Lancia Beta

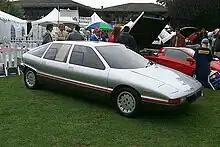

The final car to carry the Beta badge was the Pininfarina-designed and built two-door Lancia Montecarlo, announced in March 1974. This was a rear-wheel drive, mid-engined two-seater sports car that shared very few components with other Betas. The car was originally designed as Pininfarina's contender to replace Fiat's 124 Coupe, but lost out to Bertone's cheaper design, which became the Fiat X1/9. Pininfarina's design was called the X1/20 at the prototype stage. Lancia launched the Montecarlo as a premium alternative to the X1/9, with the 2.0L twin cam engine rather than the X1/9's single cam 1.3L. Both used a similar chassis floorplan, based on the Fiat 128 MacPherson strut front suspension and disk brakes at both front and rear. Lancia Beta parts were limited to those from the existing Fiat/Lancia standard parts bin: the transverse-mount version of the Fiat 124's twin cam engine and the five-speed gearbox and transaxle.